List of pastoral visits of Pope John Paul II

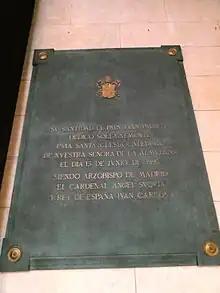
Plaque in the Almudena Cathedral, Madrid, marking a 1993 visit by John Paul II

The Pope's foreign travel programme for 1994 was suspended due to a fall resulting in hip-replacement surgery. Visits to Belgium, the United States, and Lebanon were cancelled as a result. The visits to Belgium and the United States took place in 1995, while the visit to Lebanon was delayed until 1997.